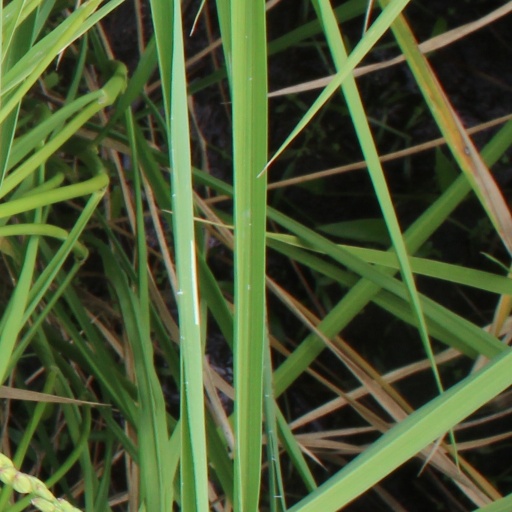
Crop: rice